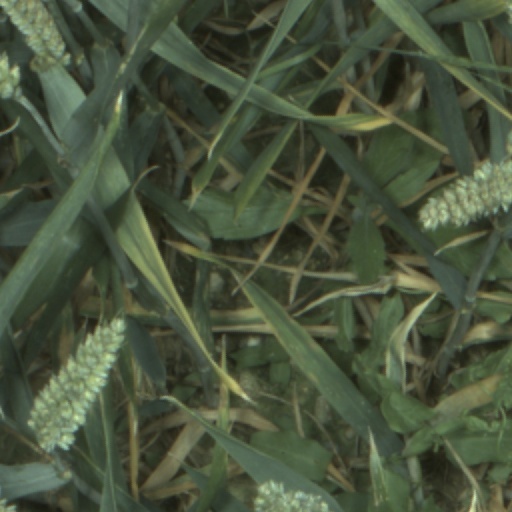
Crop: wheat